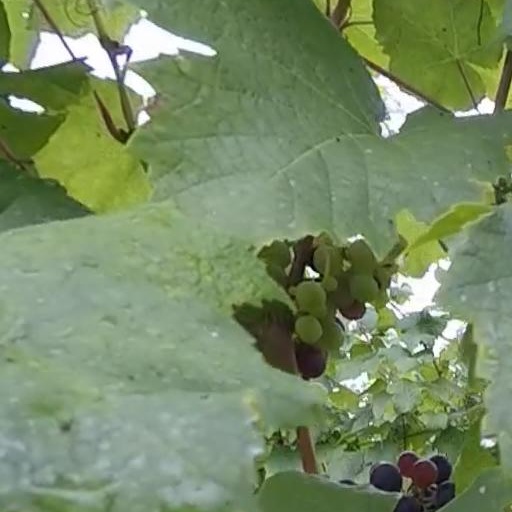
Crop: grape